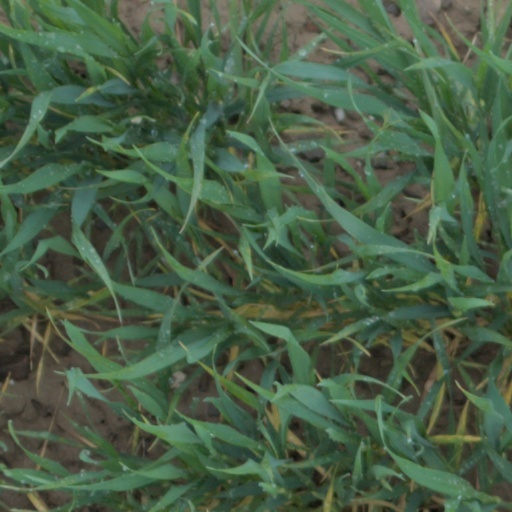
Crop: wheat